Pernilla Wahlgren

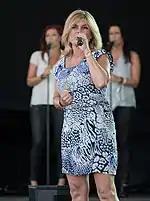
Wahlgren performing at Stockholm Pride in 2014

In the mid-to-late 1980s, Wahlgren developed a pop music career, touring several times and releasing studio albums. Her songs include: "Svindlande affärer", "I Need Your Love", "Every Time When We're Together" and "Running for Cover". In August 2006, she released the album "Beautiful Day"; the debut single from the album, "Talking to an Angel", was certified gold and the track "Come Inside My World" became the theme to TV4's entertainment program "Förkväll".